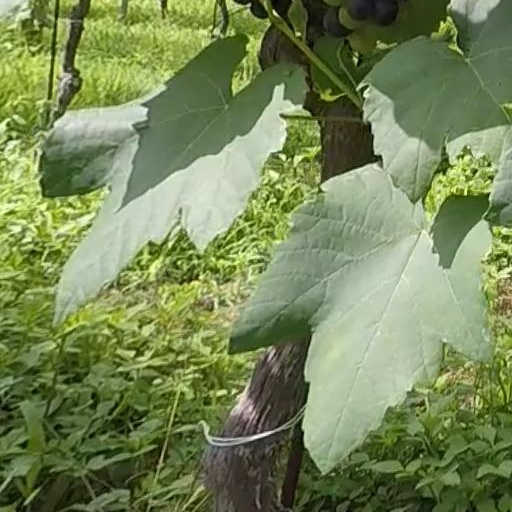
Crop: grape